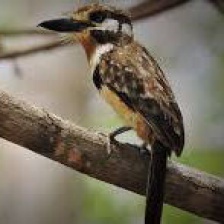
Species: BARRED PUFFBIRD
Scientific name: NYSTALUS RADIATUS